Halo 3: ODST

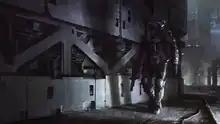
Low angle shot of an industrial area. An armored soldier carrying a weapon looks over his shoulder. Harsh lighting cuts through the gloomy darkness and illuminates the soldier, casting shadows on the wall behind him.

Returning to a previous setting offered the artists new challenges and opportunities to expand the scope of the city. Having the player walk through the streets at night inspired a film noir ambiance. Color shifts and a high degree of contrast pushed the game's look beyond what previous "Halo" games had offered, but the team had to make sure that even dark portions of the city were playable. The entire core development team looked at commissioned concept paintings to decide how lighting schemes would affect the gameplay. The genre also influenced the character names and archetypes. The player character, for example, fits the concept of a lone, hardboiled detective. To increase the depth of the surroundings, Bungie added touches such as advertisements, trash collectors, and civilian versions of previously seen military hardware.